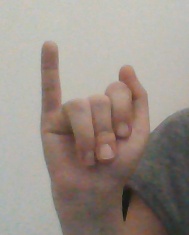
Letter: meem